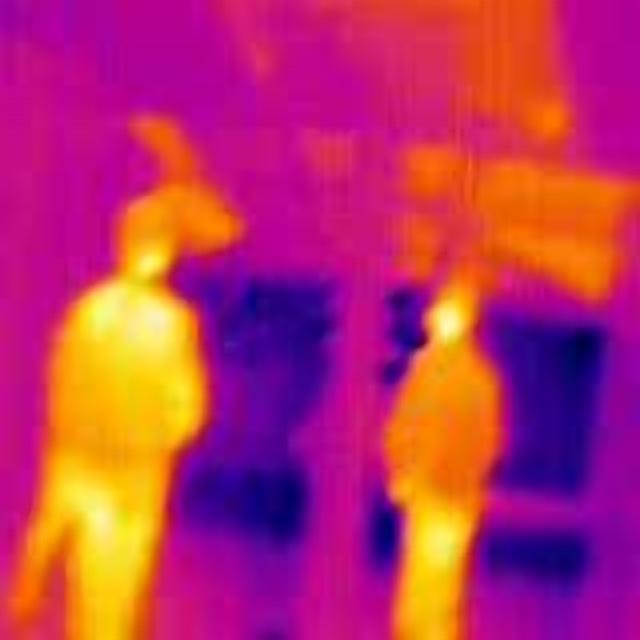
Detected objects:
label: person
label: person